Swarm behaviour

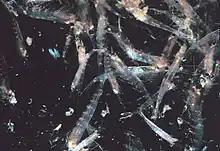
Swarming krill

Most krill, small shrimp-like crustaceans, form large swarms, sometimes reaching densities of 10,000–60,000 individual animals per cubic metre. Swarming is a defensive mechanism, confusing smaller predators that would like to pick out single individuals. The largest swarms are visible from space and can be tracked by satellite. One swarm was observed to cover an area of 450 square kilometres (175 square miles) of ocean, to a depth of 200 meters (650 feet) and was estimated to contain over 2 million tons of krill. Recent research suggests that krill do not simply drift passively in these currents but actually modify them. Krill typically follow a diurnal vertical migration. By moving vertically through the ocean on a 12-hour cycle, the swarms play a major part in mixing deeper, nutrient-rich water with nutrient-poor water at the surface. Until recently it has been assumed that they spend the day at greater depths and rise during the night toward the surface. It has been found that the deeper they go, the more they reduce their activity, apparently to reduce encounters with predators and to conserve energy.